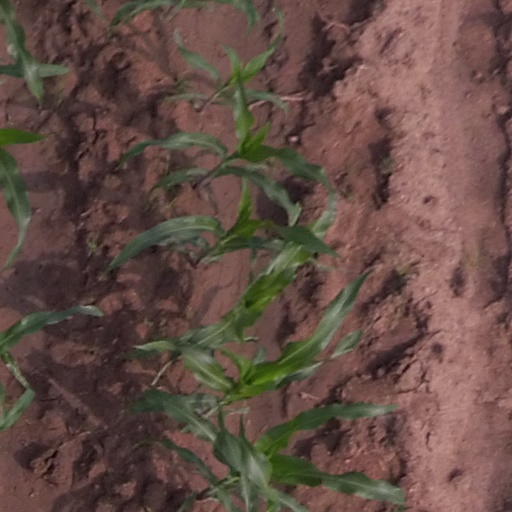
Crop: maize; corn